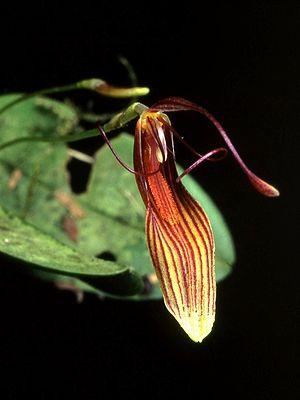
La flore en Colombie se caractérise par une biodiversité importante, avec le taux le plus élevé d'espèces par unité de surface à travers le monde. Plus de 130 000 espèces ont été signalées sur le territoire colombien.